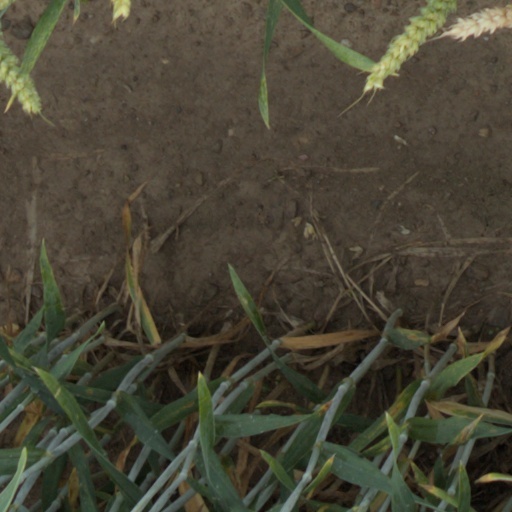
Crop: wheat